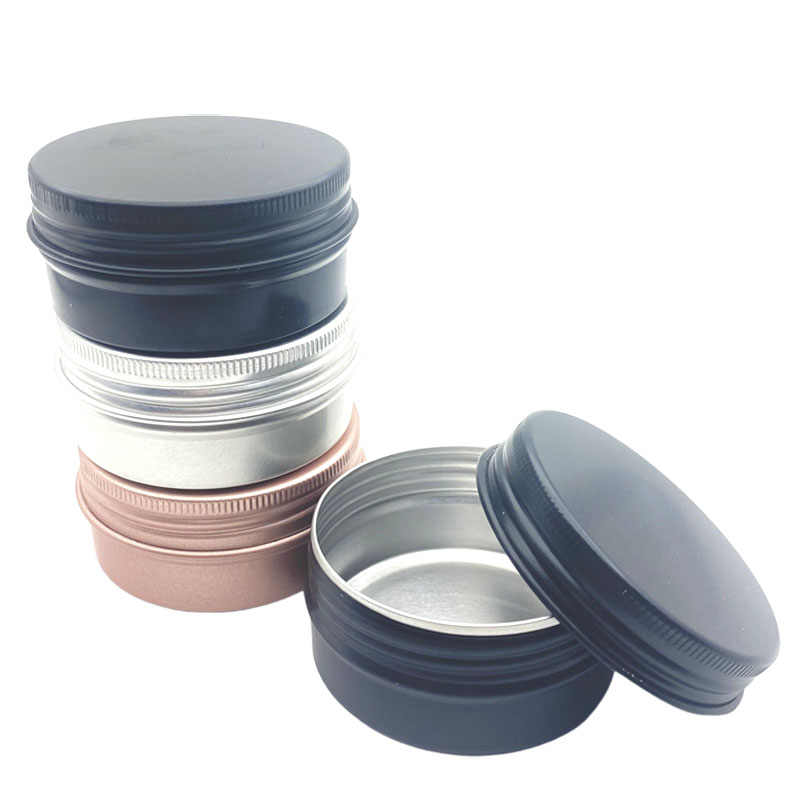
Label: metal